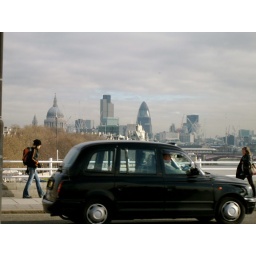
Taxi on a bridge near Sommerset In London England. St. Pauls church and the Gherkin building in the background.